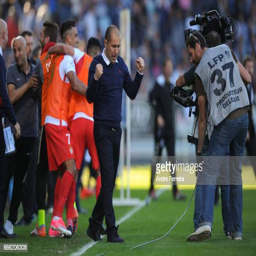
coach celebrates during the match